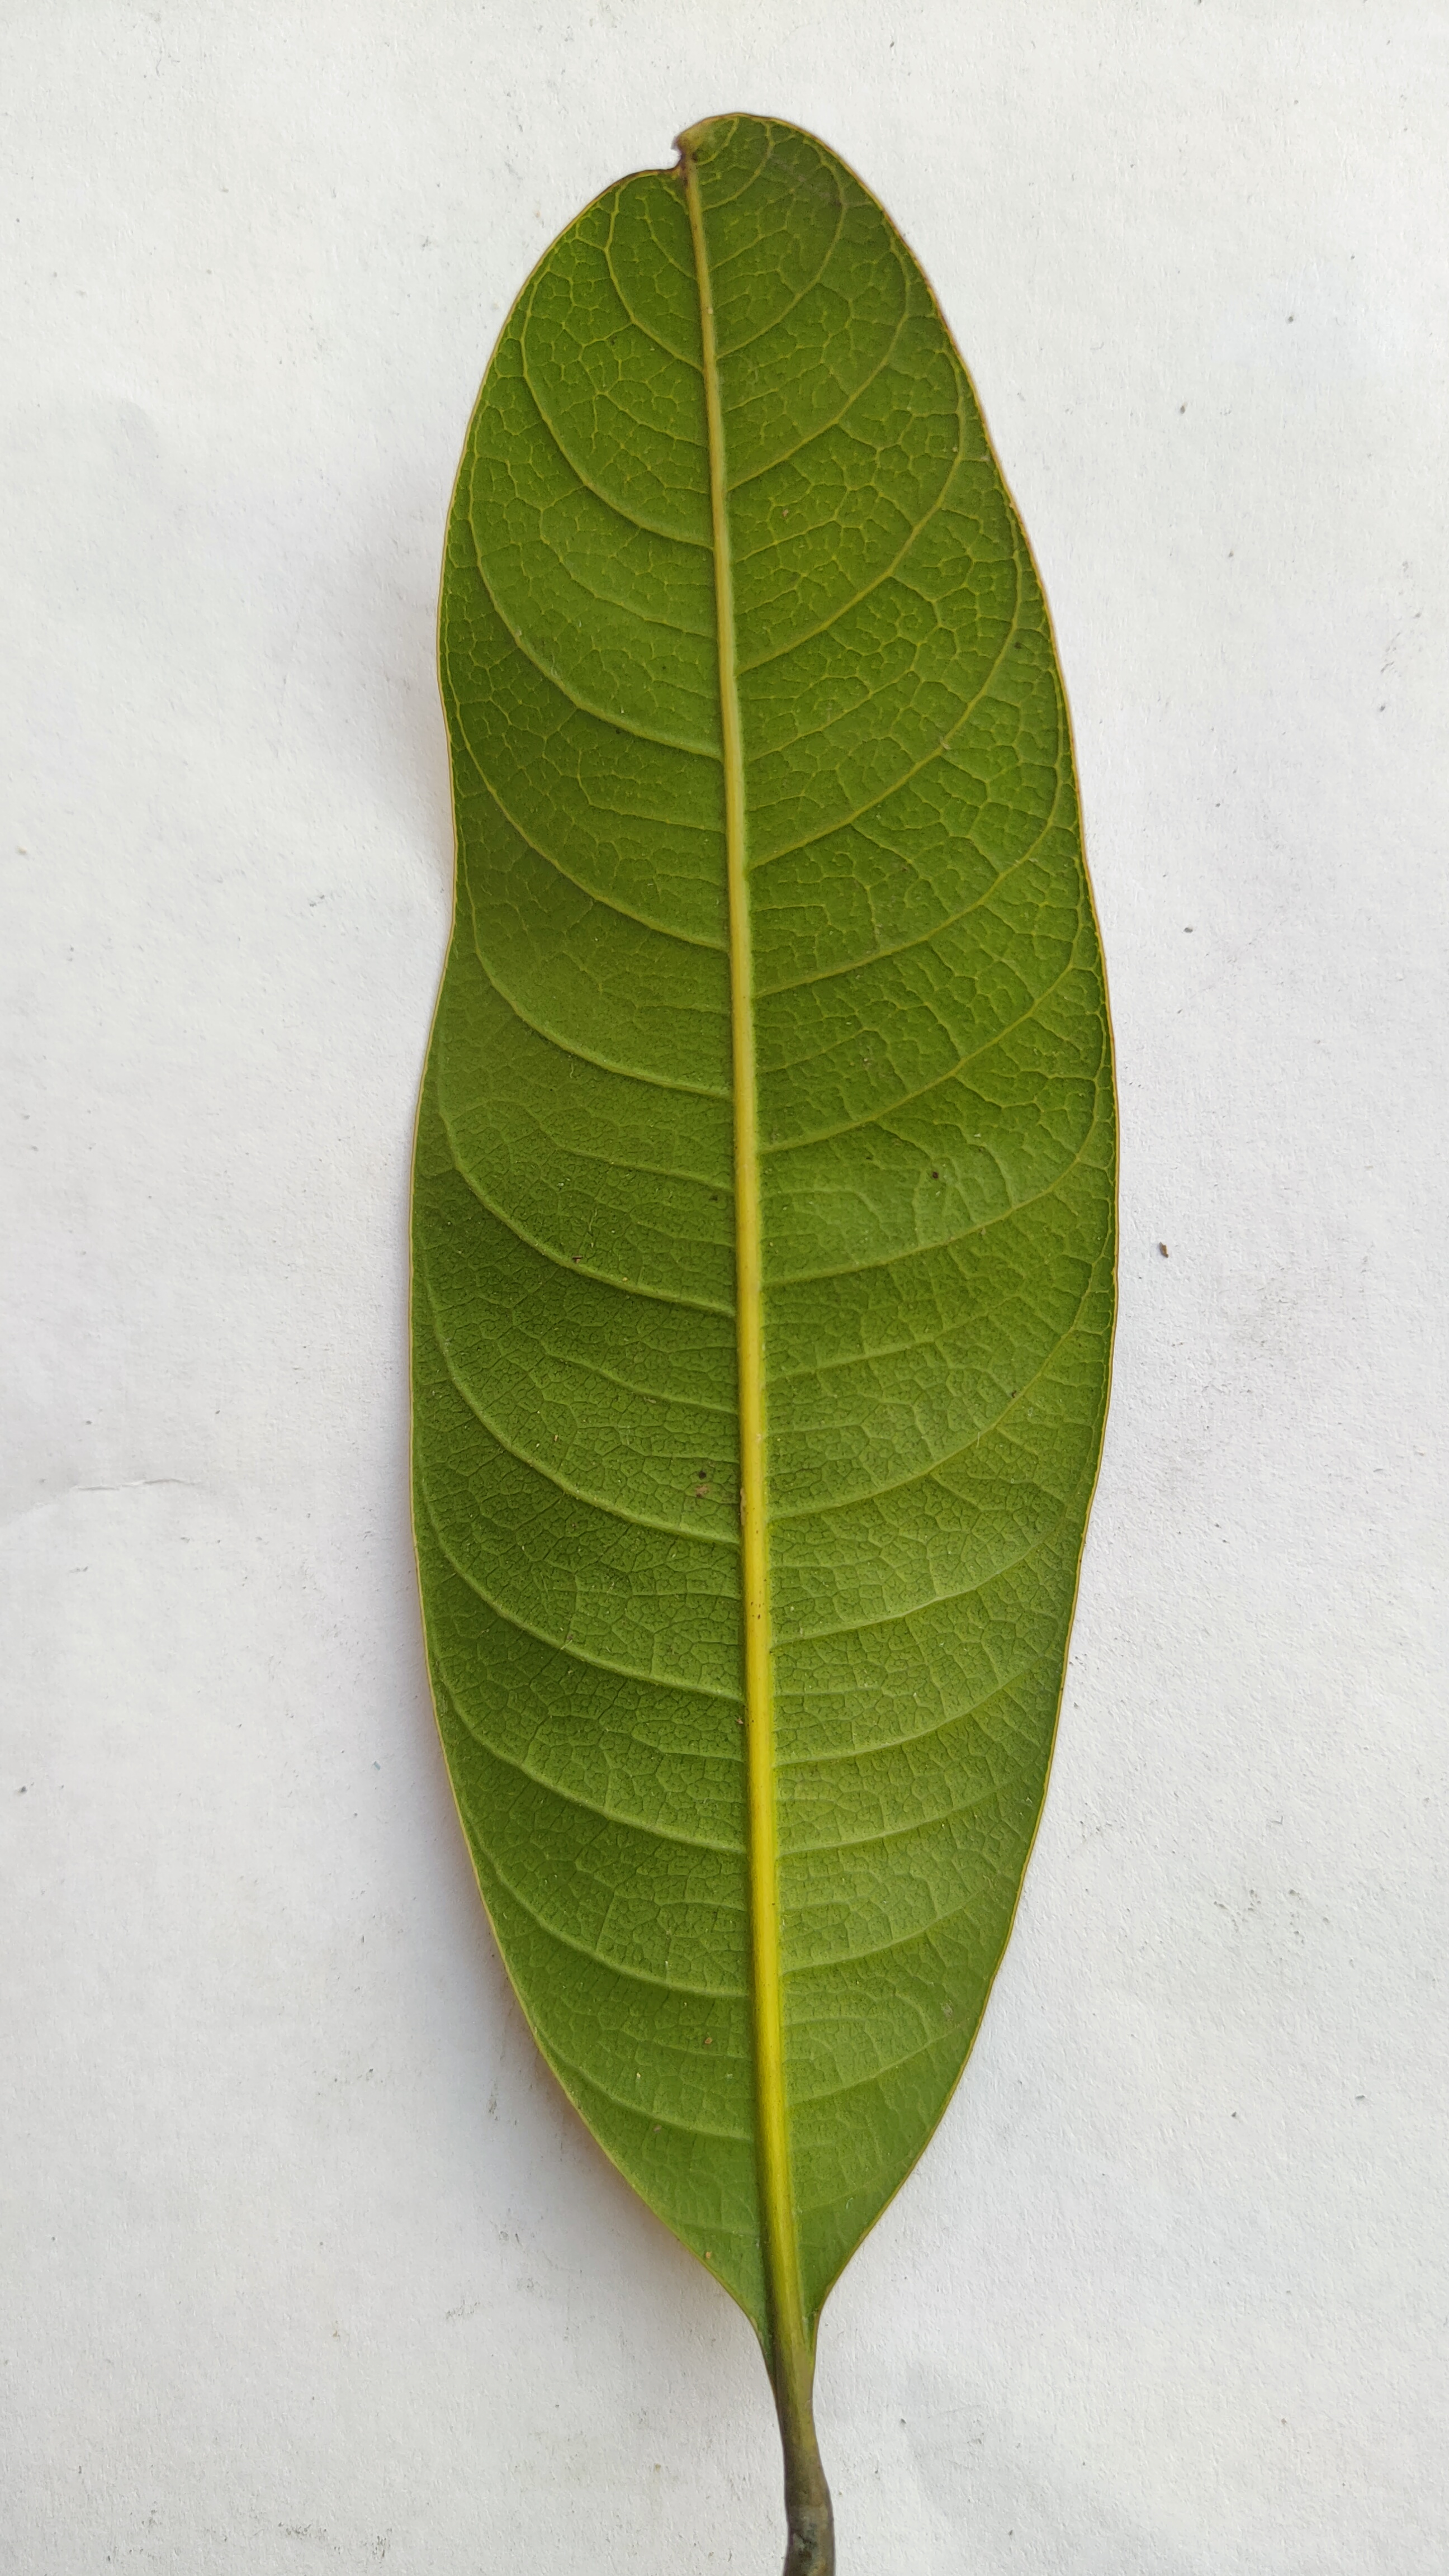
Leaf variety: Mango